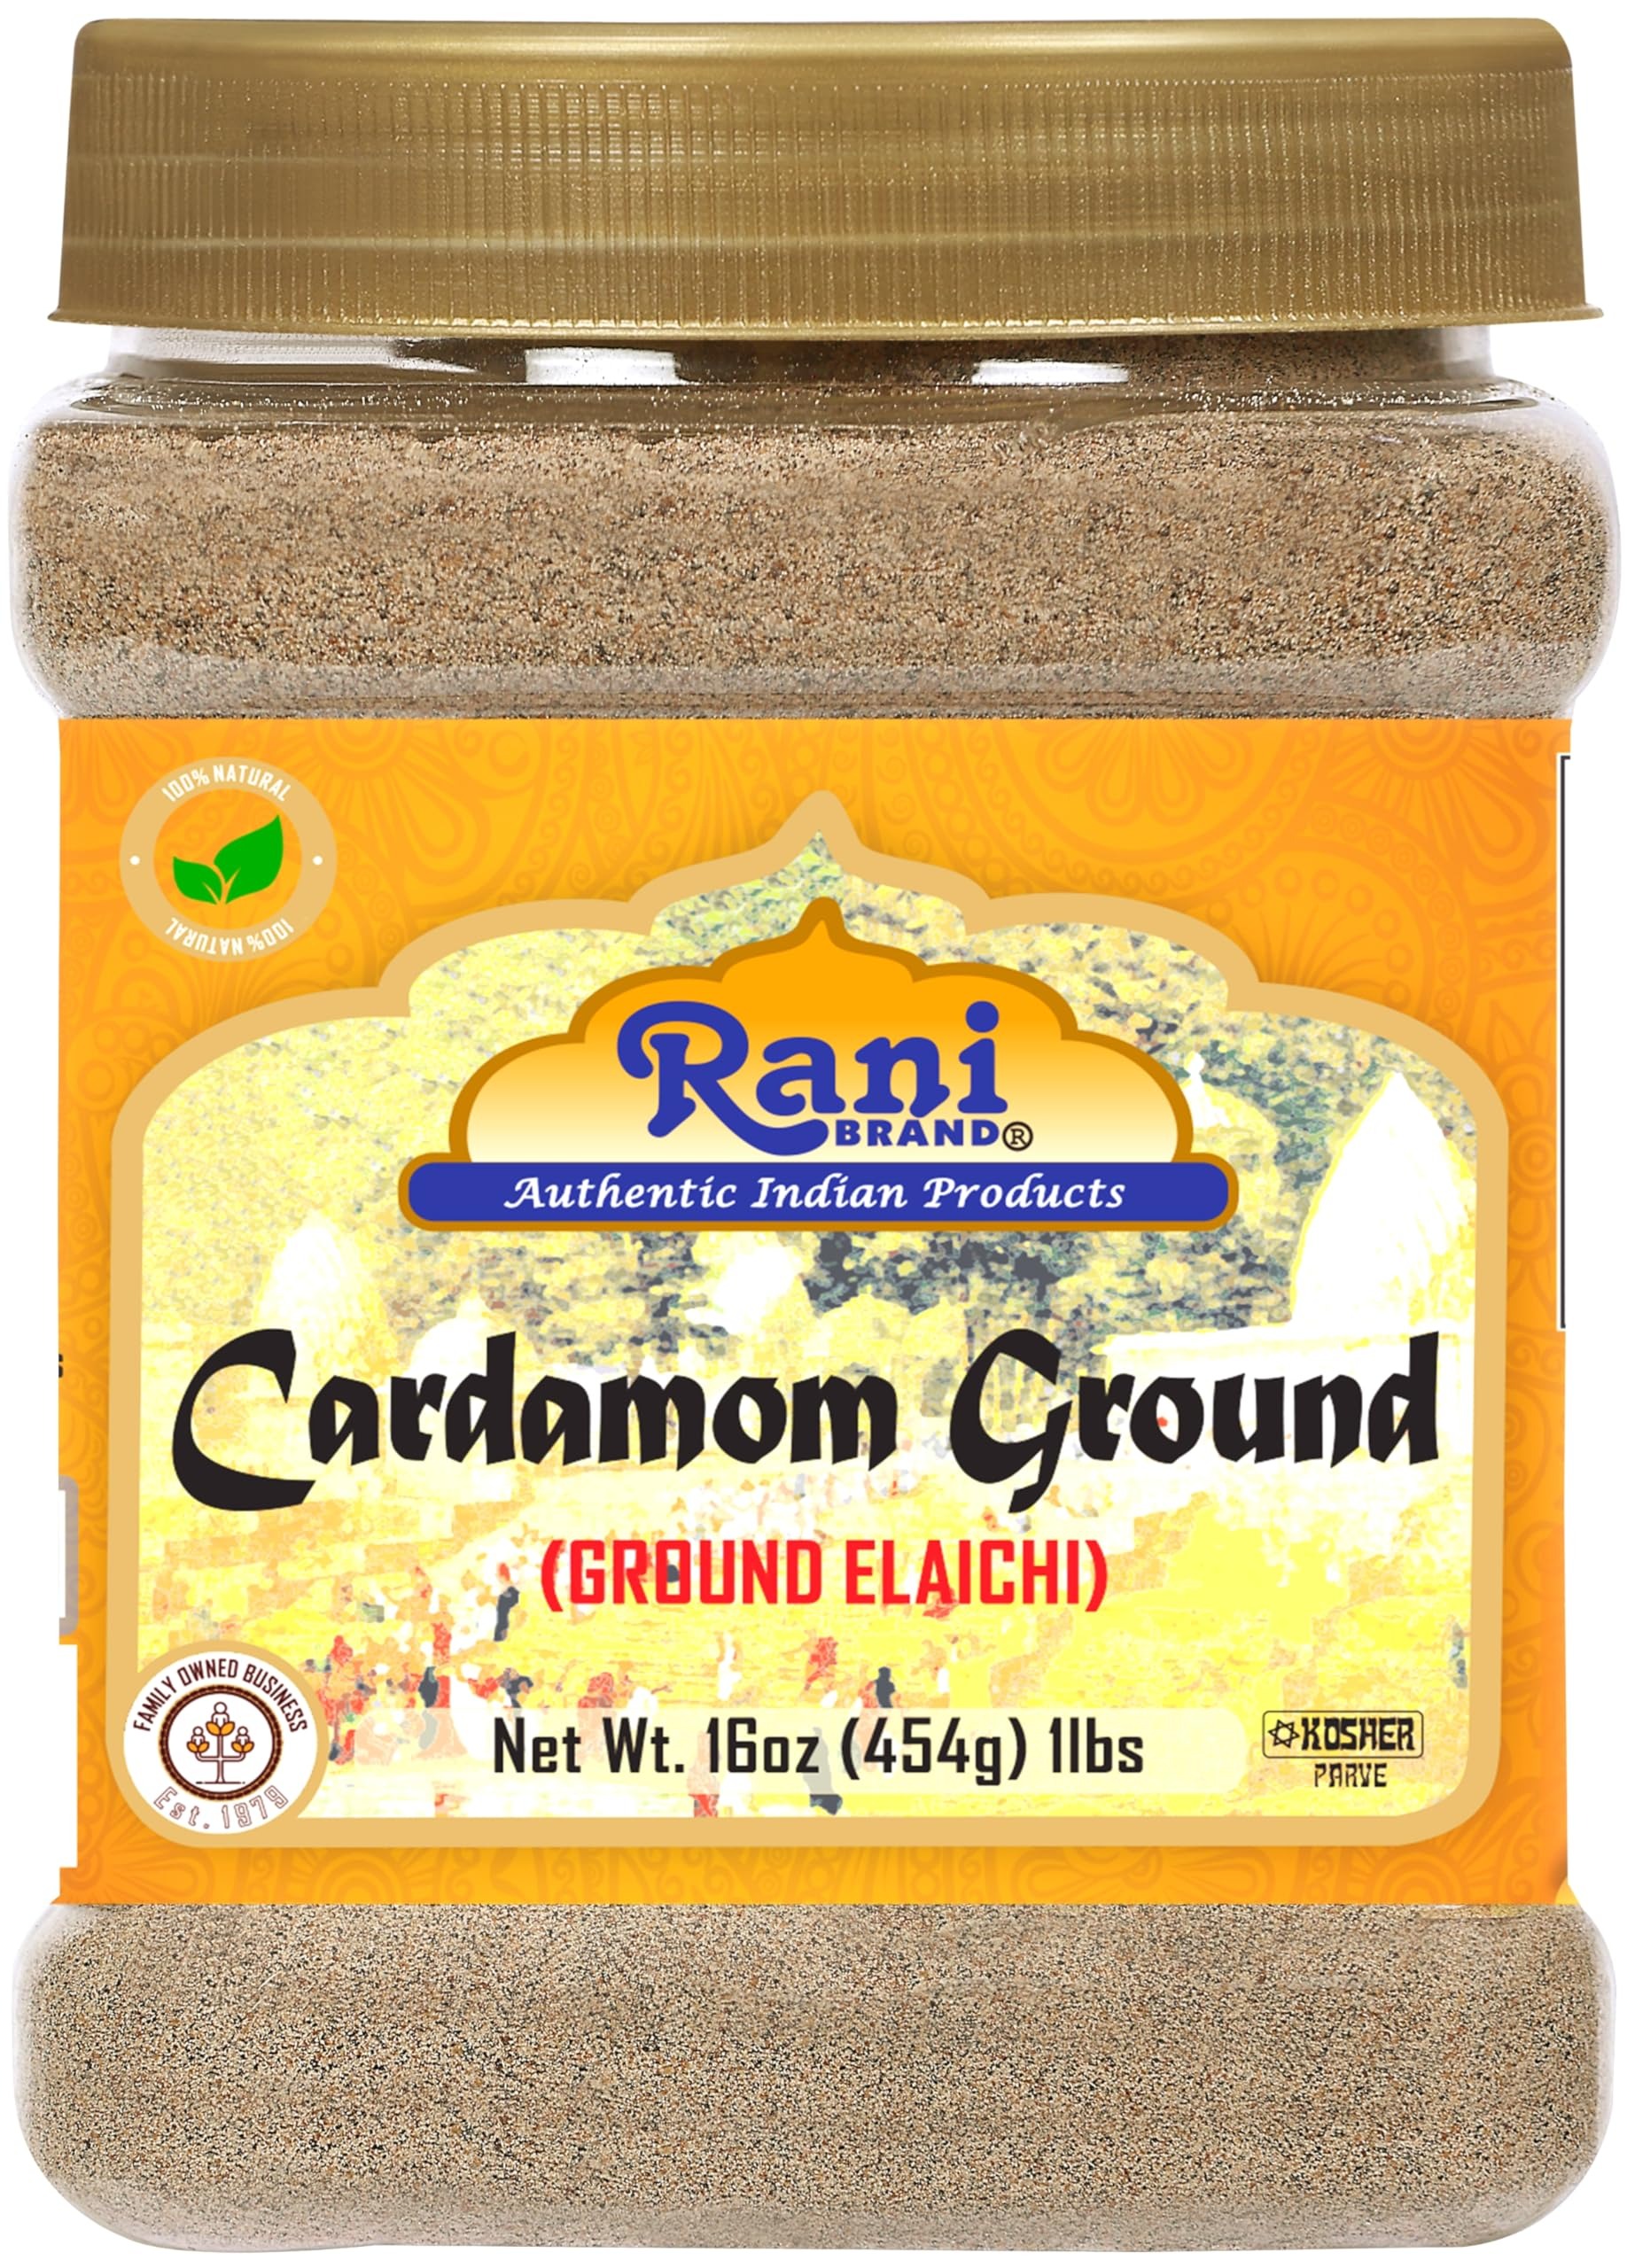
Item Name: Rani Cardamom (Elachi) Ground, Powder Indian Spice 16oz (1lb) 454g PET Jar ~ All Natural | No Color Added | Gluten Friendly | Vegan | NON-GMO | Kosher | No Salt or Fillers
Bullet Point 1: You'll LOVE our Cardamom Ground by Rani Brand--Here's Why:
Bullet Point 2: ❤️Now KOSHER! 100% Natural, No preservatives, Additives or Colors, All Natural, Non-GMO, Gluten Friendly, PREMIUM Gourmet Food Grade Spice.
Bullet Point 3: ❤️SPECIAL NOTE: This is high quality ground cardamom, we only grind the SEEDS of Green Cardamom Pods, not the pods themselves, our product will be stronger and more flavorful... darker in color too.
Bullet Point 4: ❤️Packed in a no barrier Plastic Jar, let us tell you how important that is when using this, potent of all Indian Spices! Rani is a USA based company selling spices for over 40 years, buy with confidence!
Bullet Point 5: ❤️NO FILLERS in any Rani Brand Spices (fillers are commonly used in spices to make them free flowing or lessen the costs of production) usually sodium or like product. Net Wt. 16oz (1lb) 454g, Authentic Indian Product (Product of India), Alternative Name: (Indian) Ground Elachi
Product Description: <b>Cardamom</b>A Little History! <br> Cardamom is native to the forest of South India, where it grows wild. Second only to the spice saffron in value, cardamom is one of the world’s most expensive spice. Cardamom can enhance both sweet and savory dishes. It has been important in Indian cuisine for thousands of years, being a useful ingredient in sumptuous curries to adding a camphoric flavor to Indian masala chai. <br>
Value: 16.0
Unit: Ounce

Price: 34.99